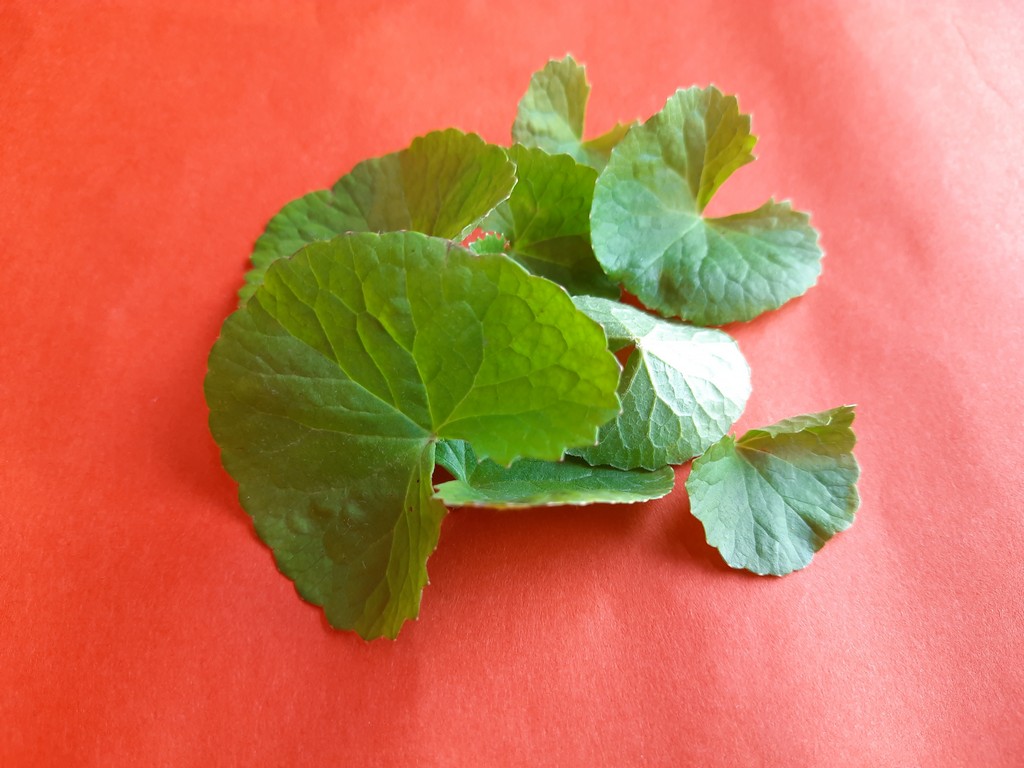
Label: Healthy